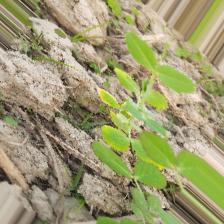
Label: Ascochyta blight